Tiruverkadu Devi Karumariamman Temple

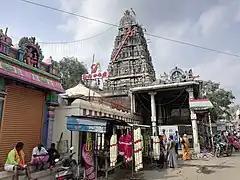
Tiruverkadu Devi Karumariamman Temple

Tiruverkadu Devi Karumariamman Temple is a Hindu temple in Tiruverkadu, a suburb of Chennai, in Tamil Nadu, India. The temple is maintained and administered by the Hindu Religious and Charitable Endowments Department of the Government of Tamil Nadu.